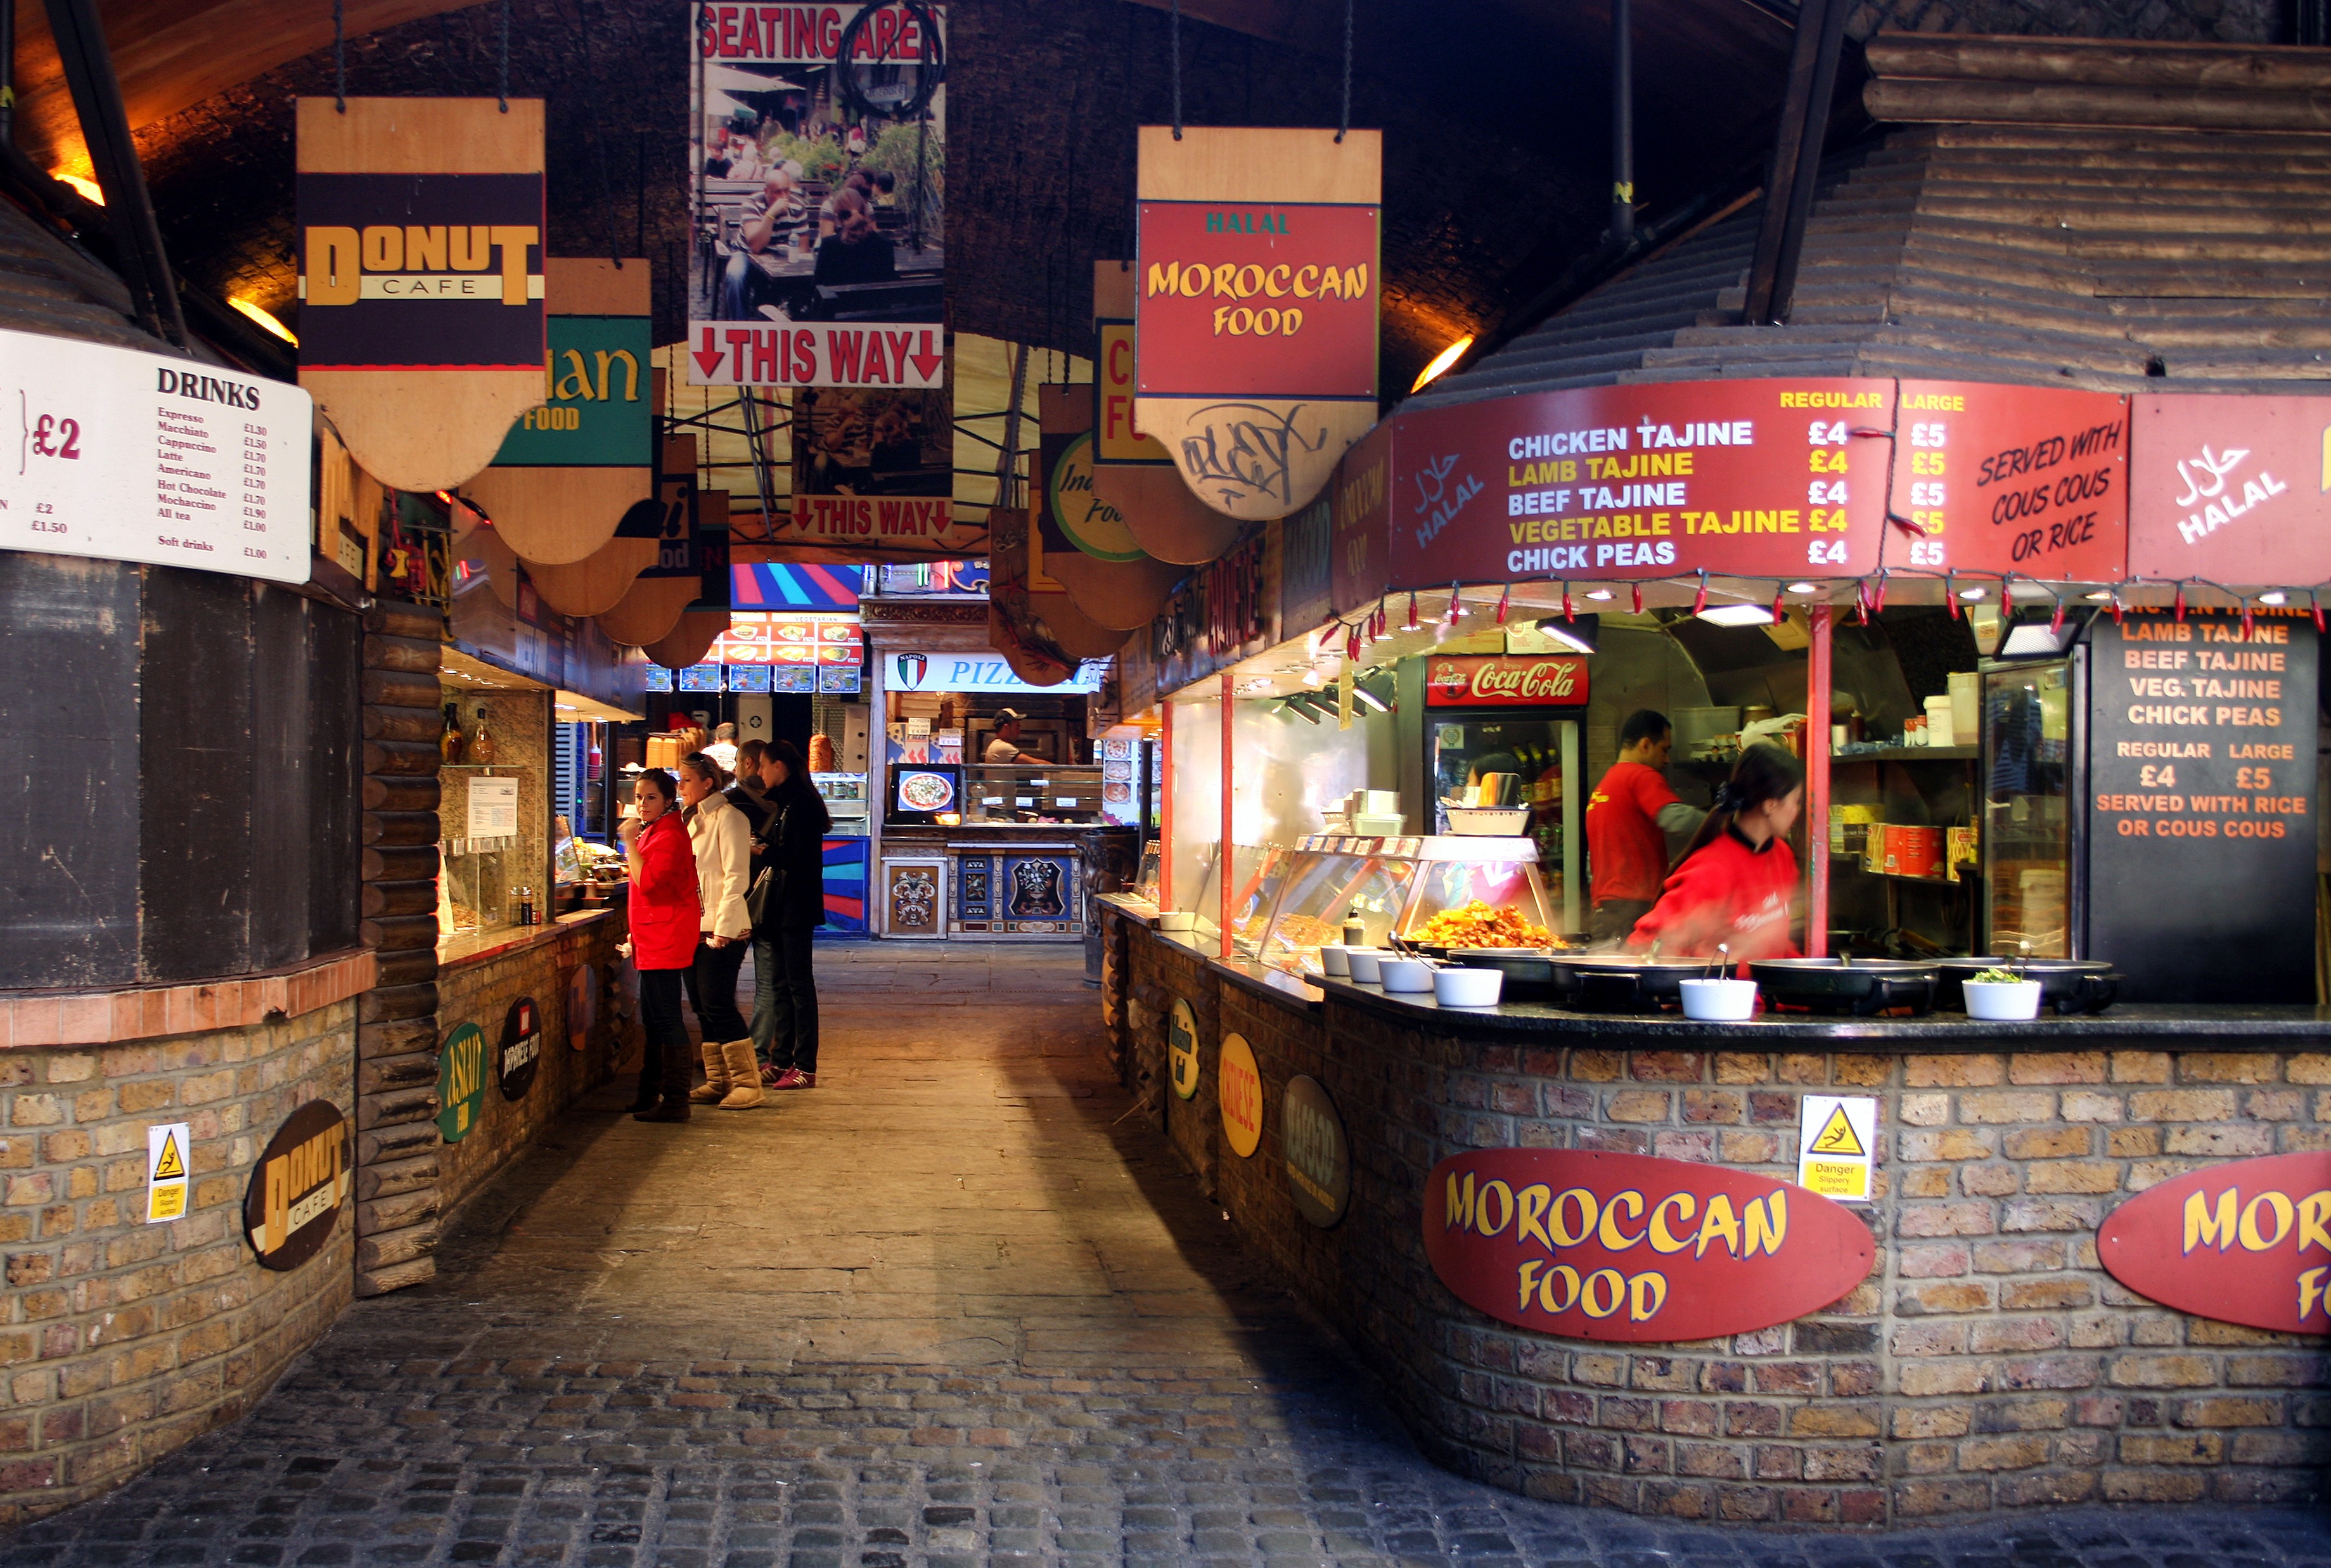
cafe, road, street, night, city, urban, travel, transport, food, vehicle, market, public space, england, london, outside, stall, infrastructure, street food, cities, urban area, human settlement, eateries